Astral projection

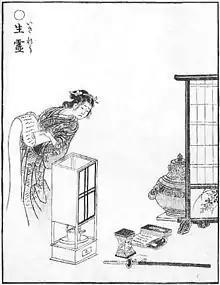
The as illustrated by Toriyama Sekien.

Similar concepts of soul travel appear in various other religious traditions. For example, ancient Egyptian teachings present the soul ("ba") as having the ability to hover outside the physical body via the "ka", or subtle body.